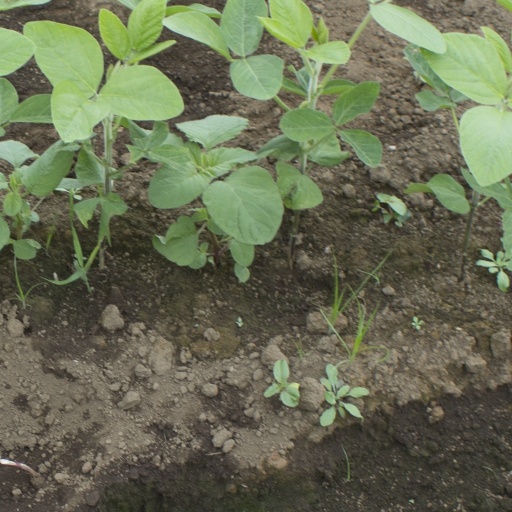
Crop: soybean